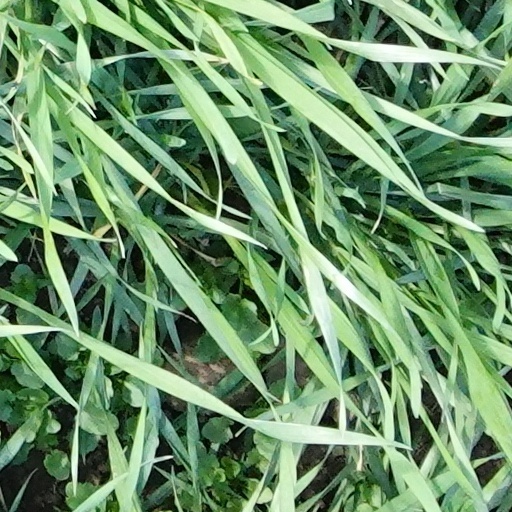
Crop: wheat